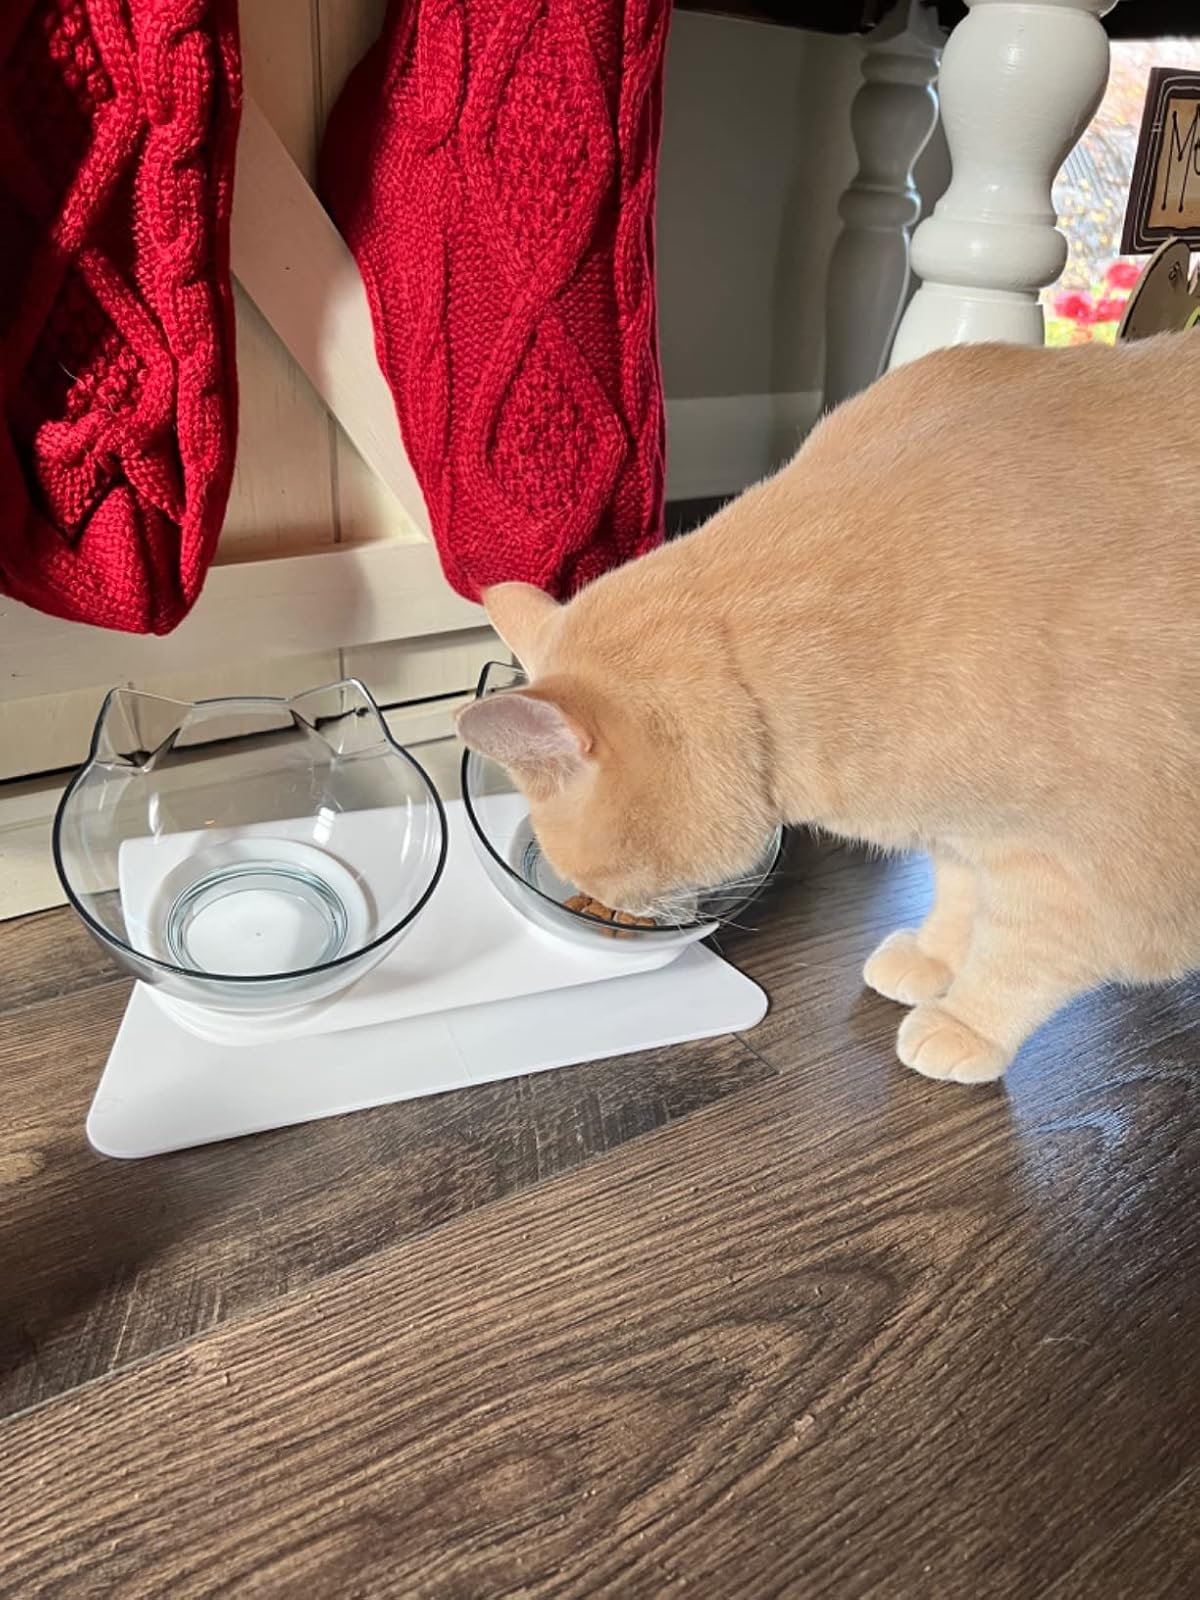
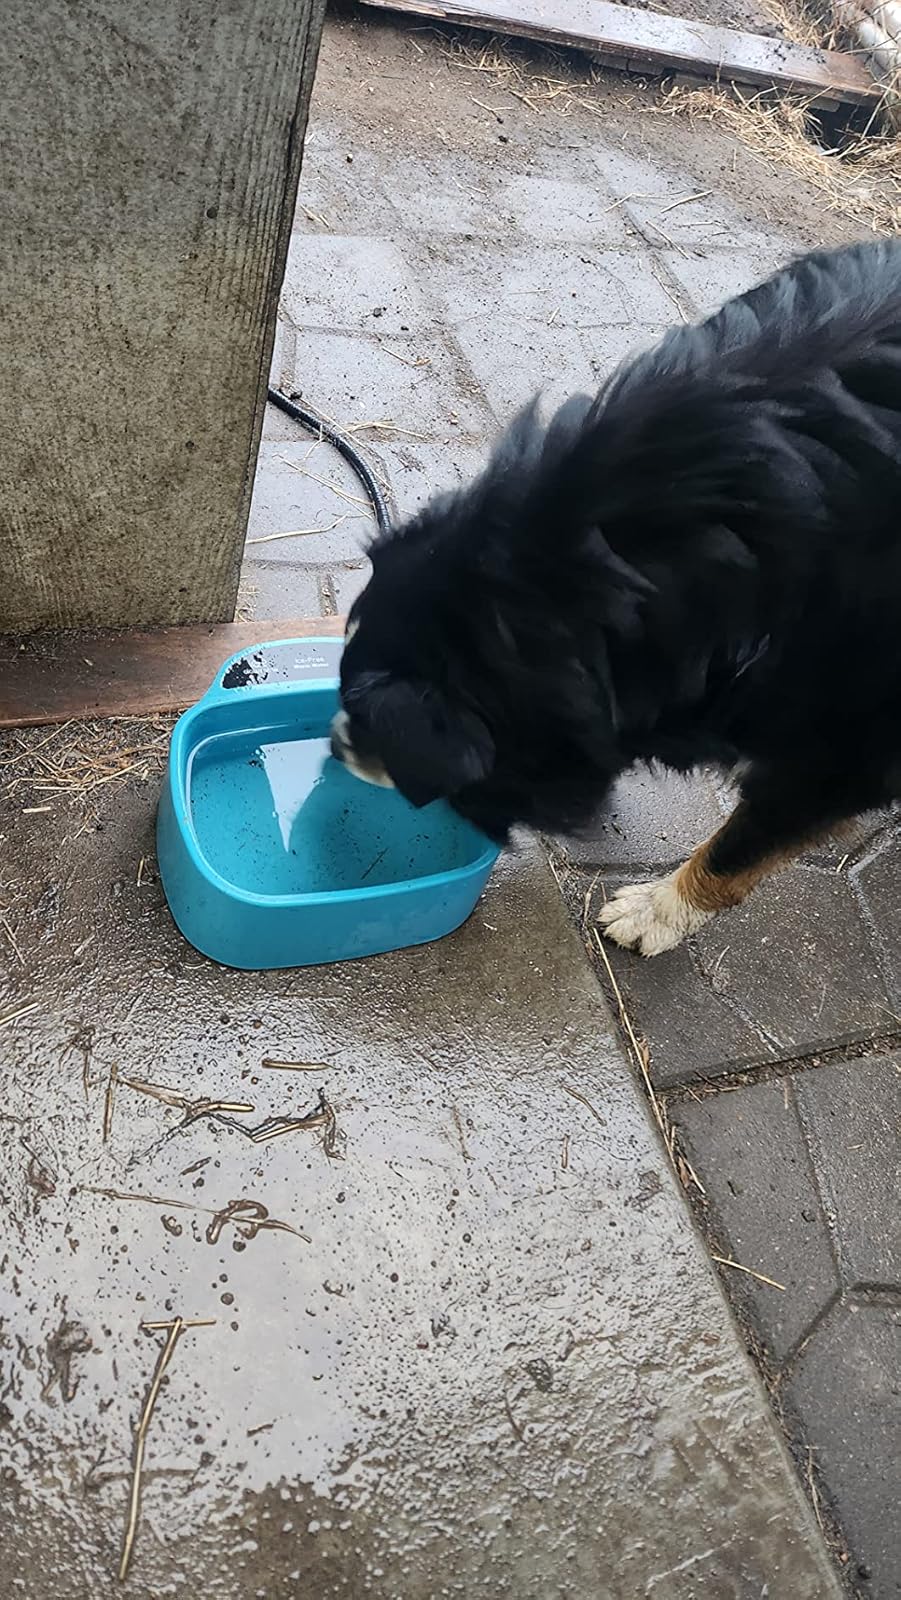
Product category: items_bowl
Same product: no